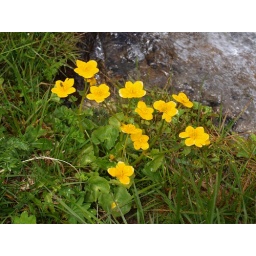
Switzerland, Fluela pass, Alpine flower near river